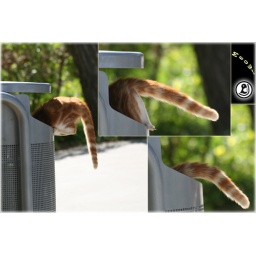
Funny cat in the park outside the citadel of M'dina, Malta... he managed to reach the remains of my chicken pie...